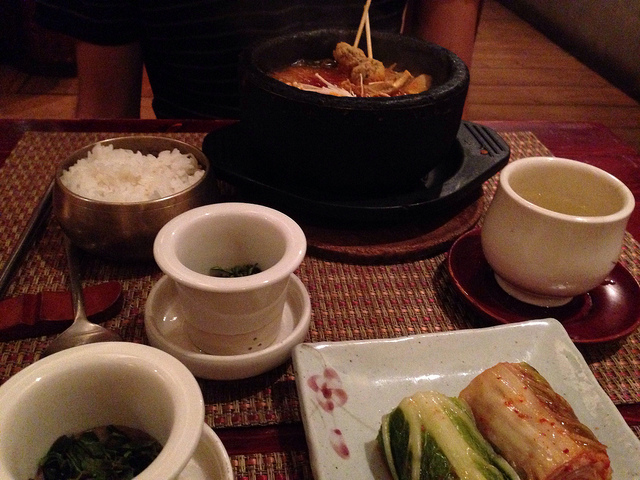
user: Given an image and a question. Answer the question in a short answer. Question: What type of food does this seem to be? Short Answer:
assistant: chinese